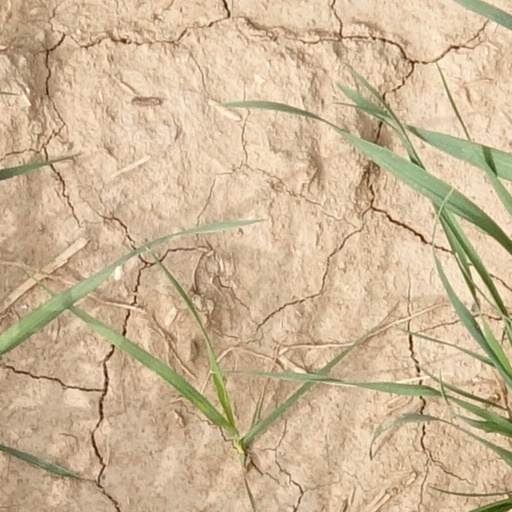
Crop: wheat